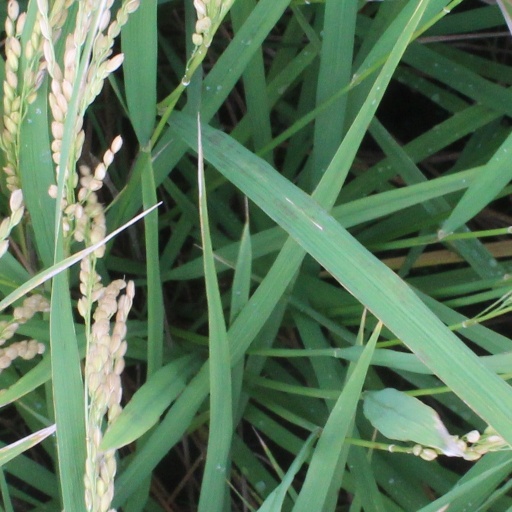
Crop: rice